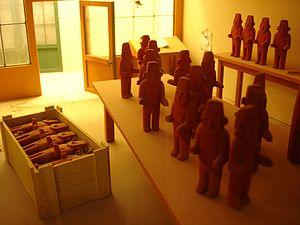
L'Oreille cassée est le sixième album de bande dessinée des Aventures de Tintin, prépublié en noir et blanc du 5 décembre 1935 au 25 février 1937 dans les pages du Petit Vingtième, supplément du journal Le Vingtième Siècle. La version couleur et actuelle de l'album est parue en 1943. Cet album marque l'arrivée du général Alcazar dans la série.